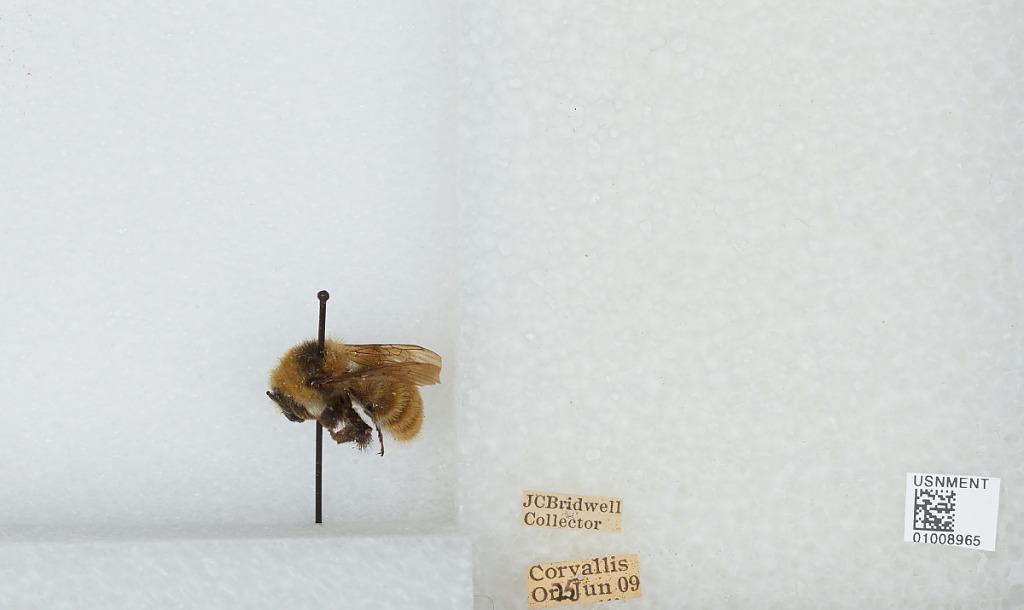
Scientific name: Bombus (Subterraneobombus) appositus Cresson
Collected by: J. Bridwell
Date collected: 1909-6-25
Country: United States
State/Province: Oregon
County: Benton
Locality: Corvallis
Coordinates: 44.5667, -123.283